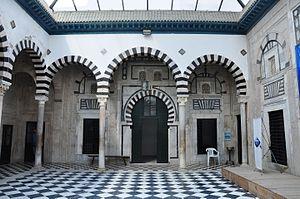
Dar Errachida This is a photo of the protected monument identified by the ID 11-104 in Tunisia.
Cette liste des monuments classés du gouvernorat de Tunis est une liste des monuments historiques et archéologiques protégés et classés du gouvernorat de Tunis établie par l'Institut national du patrimoine de Tunisie.
Le Dar Daouletli ou Dar Rachidia est un palais de la médina de Tunis. Il accueille de nos jours le siège de la Rachidia.